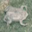
Label: frog